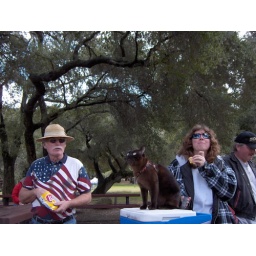
Ceceila the cat spots a bird in the tree